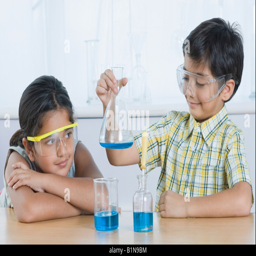
boy and a girl doing scientific experiment in a laboratory